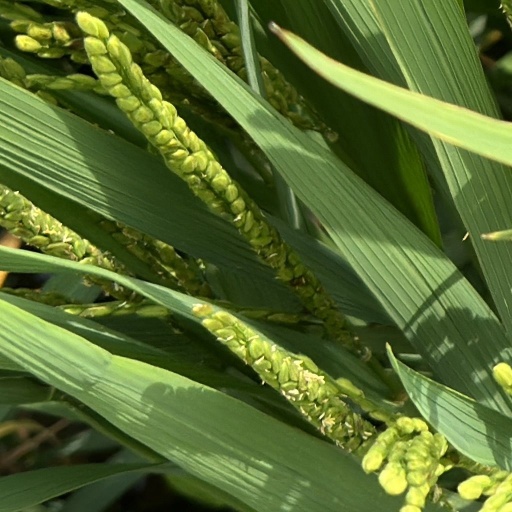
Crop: rice